Jim Parmer

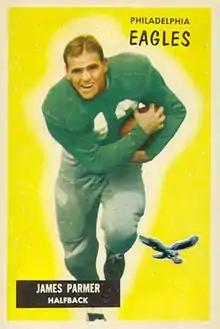
Parmer on a 1955 Bowman football card

James Richard Parmer (April 25, 1927 – April 20, 2005) was an American professional football running back in the National Football League (NFL) who played for nine seasons for the Philadelphia Eagles. He later worked as a scout.